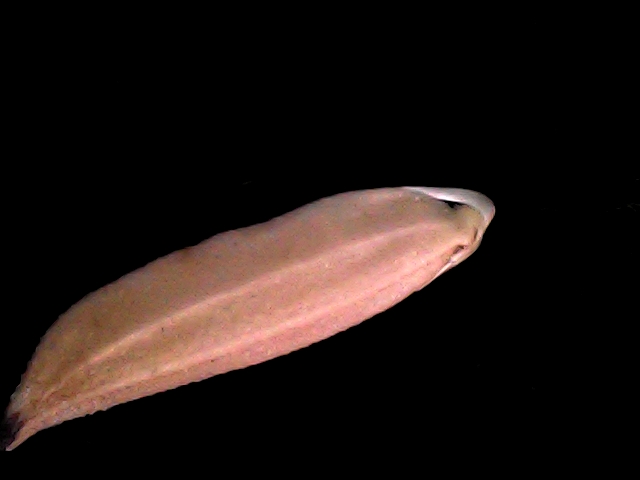
Rice variety: BD70